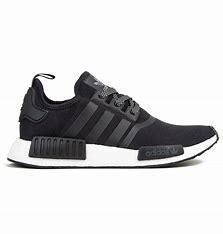
Brand: Adidas
Model: NMD_R1